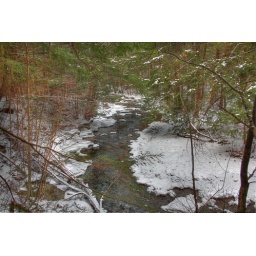
went for a nice long hike by the brook with the dogs after getting home from mt snow...